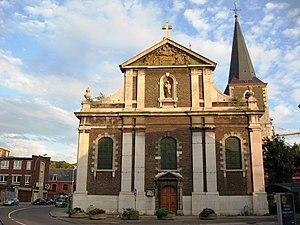
Eglise Saint-Remacle à Amercoeur, Liège
Amercœur est un quartier administratif de la ville de Liège, sur la rive droite de la Meuse, face à Outremeuse. Anciennement hors de la ville, le quartier est traversé par la nationale 3 menant à Herve et Aix-la-Chapelle.
L'Église Saint-Remacle-au-Pont, située dans le quartier d'Amercœur, est une des églises paroissiales les plus anciennes de Liège. Elle fut ainsi nommée pour la démarquer de Saint-Remacle-au-Mont, située près de Saint-Martin.
La rue d'Amercœur est une artère liégeoise qui va du pont d'Amercœur à la rue de Robermont. Elle se situe dans le quartier administratif d'Amercœur, en rive droite de la Dérivation.